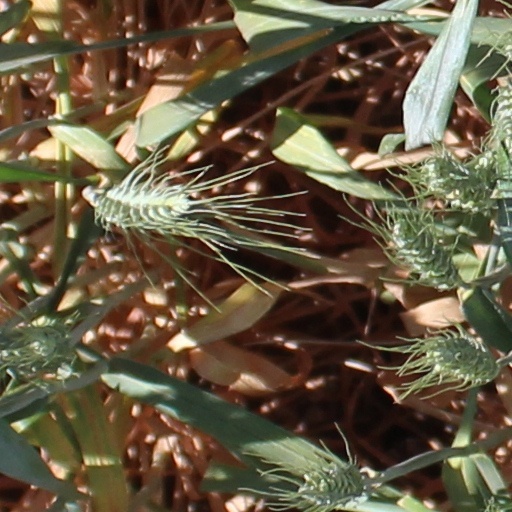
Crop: wheat